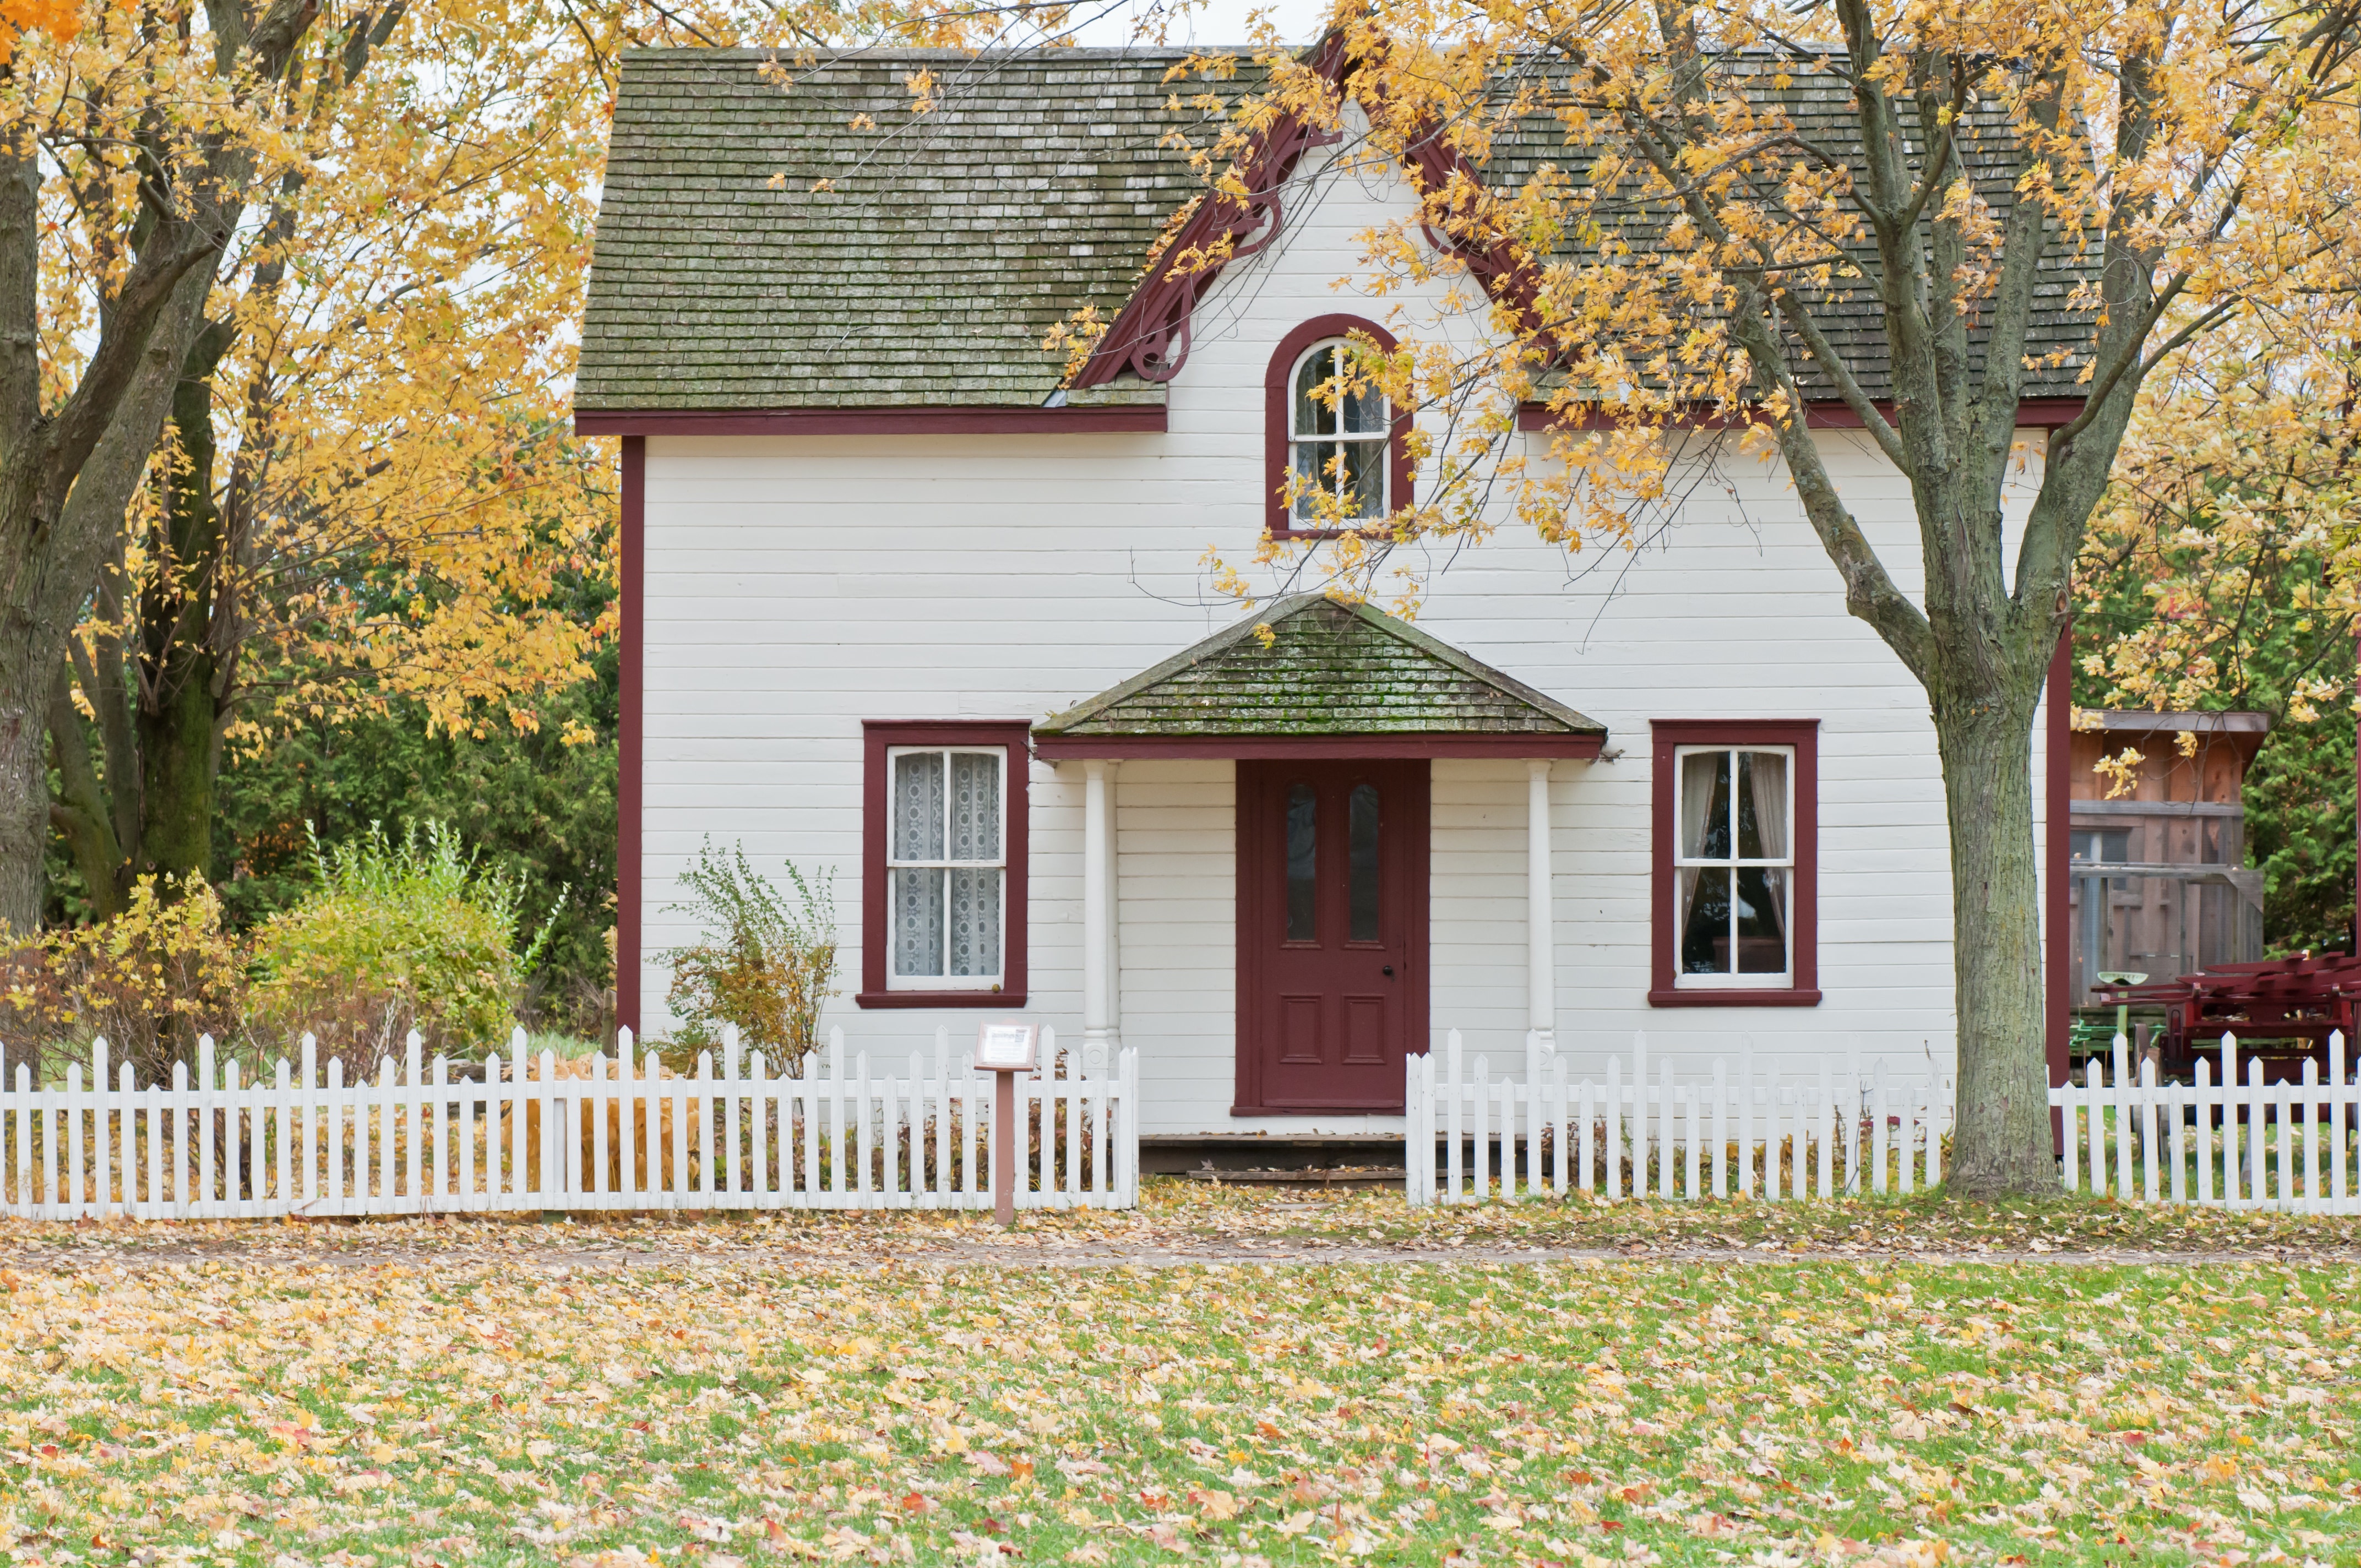
tree, farm, lawn, house, window, building, home, porch, suburb, cottage, autumn, backyard, facade, property, farmhouse, estate, yard, siding, real estate, rural area, residential area, outdoor structure